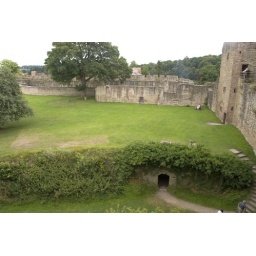
The view from the great tower looking towards the outer bailey with the ice house in the foreground.